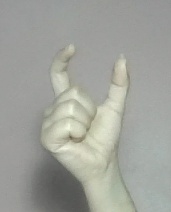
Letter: nun